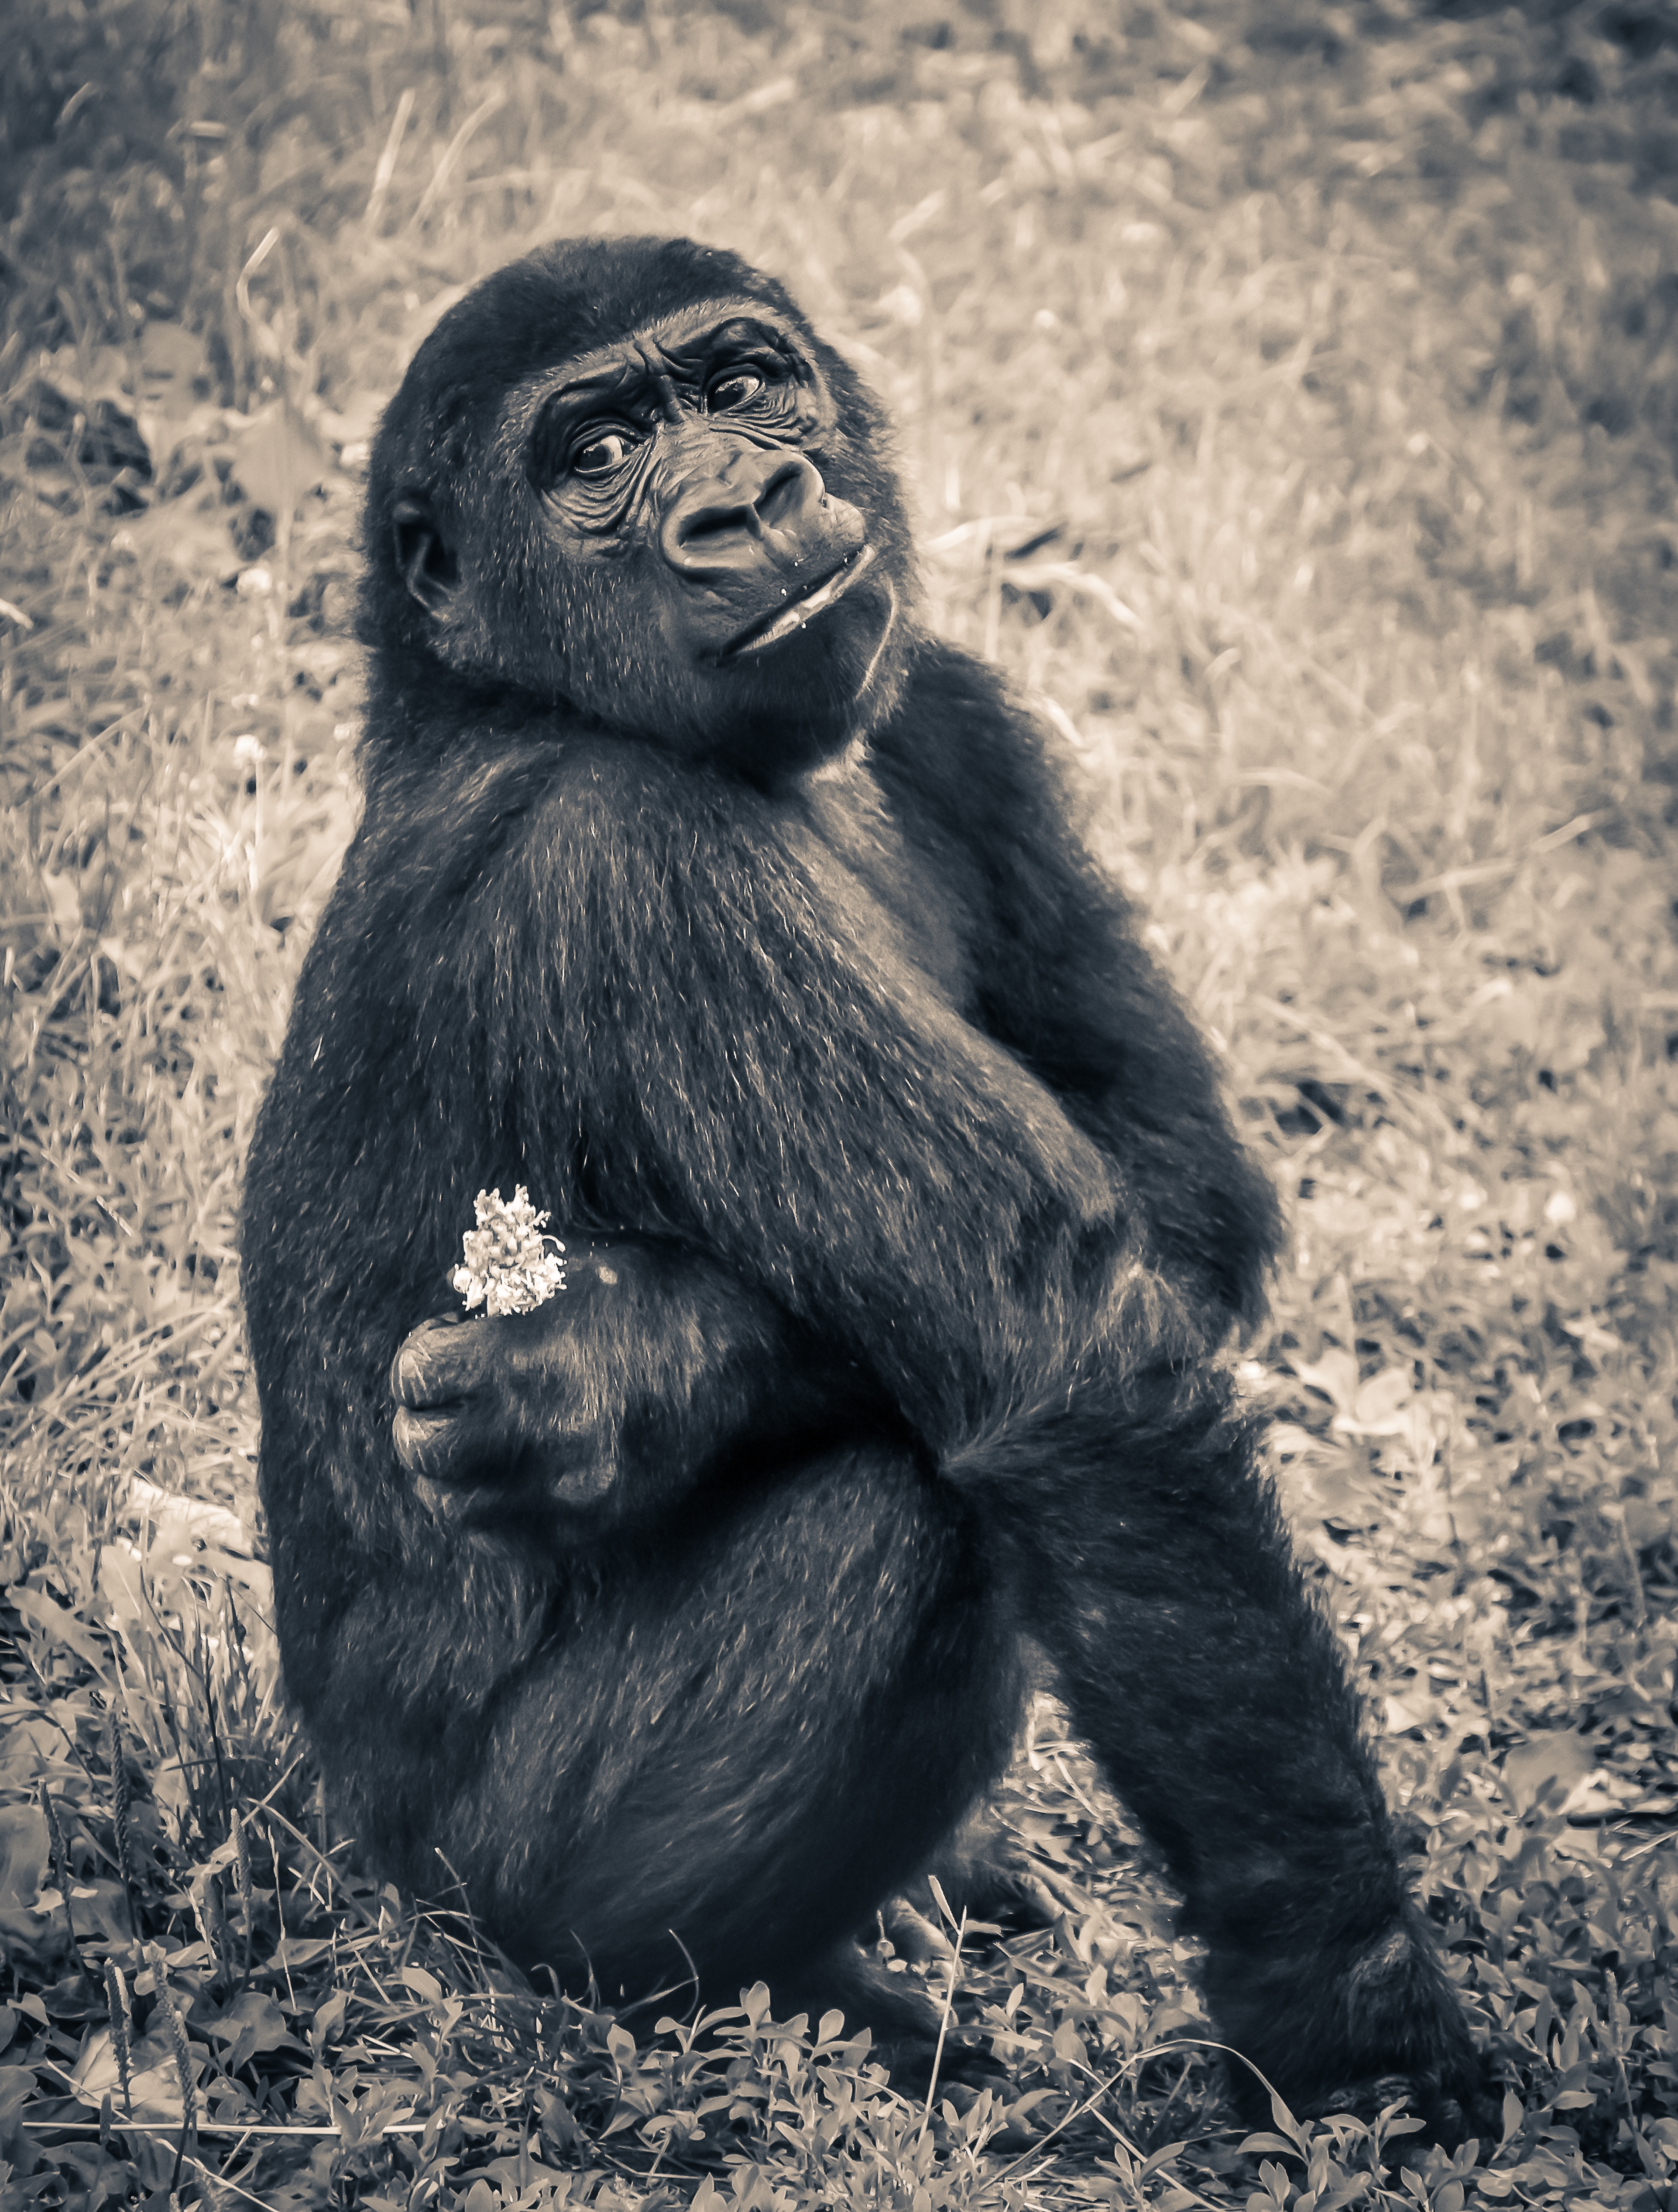
black and white, puppy, wildlife, waiting, zoo, young, mammal, monochrome, monkey, fauna, primate, gorilla, chimpanzee, ape, vertebrate, endangered species, anthropoid, western gorilla, great ape, common chimpanzee